Coronation of James I and Anne

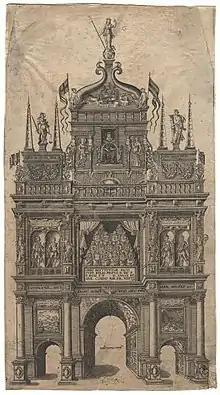
A number of temporary triumphal arches were erected in the City of London for the Royal Entry; this is "the of the Dutchmen", erected by Dutch traders at the Royal Exchange.

The English Reformation had made the form of the coronation service problematic, as previous coronations included Roman Catholic rites. On 15 May 1603, the Venetian ambassador reported that the College of Heralds was scouring the archives for precedents. It was decided to make a new translation of the "Liber Regalis", the 14th-century coronation order, ignoring Tudor additions and removing any elements that were contrary to Anglican doctrine. The driving force behind this decision may have been the antiquary William Camden. Camden and other scholars argued that the new Church of England was the inheritor of an ancient tradition of English Christian worship. The final decision on the order of service was made by John Whitgift, the archbishop of Canterbury. The majority of the liturgy was translated into English, but some elements, such as the Litany, were retained in the original Latin. The coronation oath was to be made in Latin, English and French, because of the claim to the French throne.